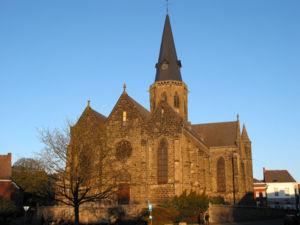
Le Roeulx (Belgique), l’église Saint-Nicolas (1869).
Le Rœulx [ləʁø] est une ville francophone de Belgique située en Wallonie, dans la province de Hainaut.
La première église Saint-Nicolas du Rœulx est située sur la commune du Rœulx, en Région wallonne de Belgique, dans la province de Hainaut.